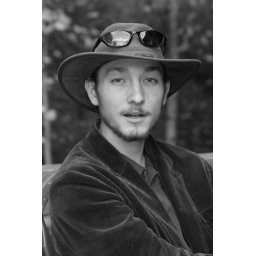
Ryan in black and white